Ó Flaithbheartaigh

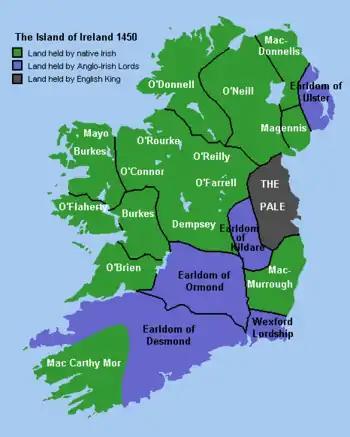
Ireland in 1450

The Uí Briúin Seóla was one of the major branches of the powerful Uí Briúin dynasty, which had become the dominant force in Connacht by the 8th century. The genealogies list two sons of Murchadh mac Maenach: Urchadh and Urumhain. Urchadh mac Murchadh, King of Maigh Seóla (also listed as king of Iarthair Connacht, died 945, in the 14th century Book of Ballymote) was father of Bé Binn inion Urchadh, Princess of the Uí Briúin Seóla and Queen of Thomond (fl. early 10th century). Bé Binn married Cennétig mac Lorcáin of Thomond to produce a son who would become the High King of Ireland (Irish: Ard-Rí na hÉireann): Brian Bóruma mac Cennétig, known in English as Brian Boru (c. 941–23 April 1014). Brian broke the near monopoly of the Uí Néill over the High Kingship of Ireland and fought to unite Ireland as a people under one, native king. His father, Cennétig mac Lorcáin of Thomond, was one of the principal leaders of the resistance to the Danish Viking incursions. Cennétig had several wives and children but positively assigned Bé Binn as the mother of Brian Bóruma.